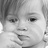
Emotion: sad